List of The Walking Dead (TV series) characters

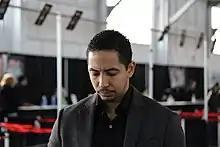
Neil Brown Jr.

The Whisperers, first appearing in "Who Are You Now?", is a group of savage and hostile survivors. This group camouflages with the skins of walkers, aiming to live among them without being attacked. They use the undead as weapons to stun people, and usually attack with sharp weapons and are more bloodthirsty and aggressive than the Saviors. The Whisperers serve as antagonists for the second half of the ninth season and whole of the tenth season.